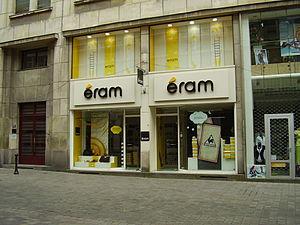
Éram est une marque et une entreprise de distribution française spécialisée dans les chaussures et l'habillement. Le siège installé à Saint-Pierre-Montlimart, près de Cholet en Maine-et-Loire fait partie du Groupe Éram.